Johor Bahru

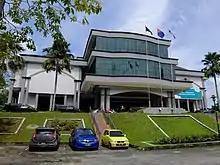
Johor State Library

Tertiary-based industry dominates the economy with many international tourists from the regions visiting the city. The city has a very close economic relationship with Singapore. Many of the city's residents work in Singapore. Around 3,000 logistic lorries travel between Johor Bahru and Singapore every day for delivering goods and trading activities. Many residents in Singapore frequently visit the city; some of them have also chosen to live in the city. In 2025, Johor Bahru is ranked the world's 20th most attractive city for businesses, second in Malaysia after Kuala Lumpur, according to Oliver Wyman.